Edwin B. Brooks

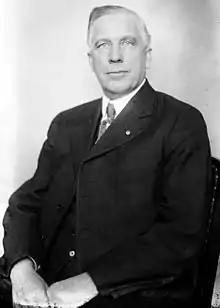

Edwin Bruce Brooks (September 20, 1868 – September 18, 1933) was a U.S. representative from Illinois. He was the cousin of Edmund H. Hinshaw.